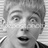
Emotion: surprise